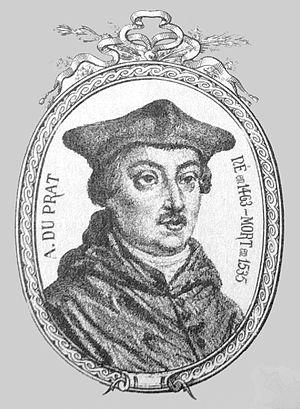
Portrait de Antoine Duprat (1463-1535), cardinal français et chancelier de France.
Le 17 janvier est le 17ème jour de l’année du calendrier grégorien. Il reste 348 jours avant la fin de l'année, 349 si elle est bissextile.